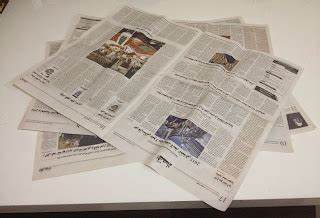
Label: paper